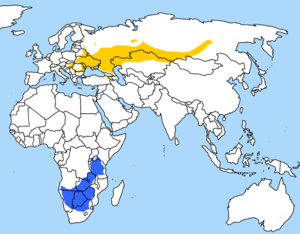
Le Faucon kobez est une espèce d'oiseaux de proie de la famille des Falconidae.
Le genre Falco regroupe des rapaces falconiformes diurnes de la famille des Falconidae. On les nomme faucons ou crécerelles. On les retrouve sur pratiquement toute la planète, à l'exception des régions polaires.
Le Faucon lanier est une espèce de rapaces diurnes appartenant à la famille des Falconidae.